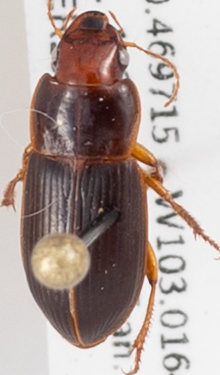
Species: Harpalus herbivagus
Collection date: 2019-09-18
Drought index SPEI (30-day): -0.26
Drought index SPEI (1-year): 0.454
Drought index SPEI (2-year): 0.8